Edward Hollamby

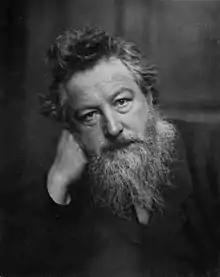
At college, Hollamby developed a keen interest in 19th-century designer William Morris, whose house he would later renovate

Hollamby was born at 6 Wellesley Avenue in Hammersmith, West London. He was the eldest of two sons born to Ethel May Hollamby (née Kingdom) and Edward Thomas Hollamby, a police constable. Edward Jr.'s primary education took place at St. Peter's Church School, before he won a scholarship to study at a junior technical school.